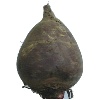
Label: beetroot